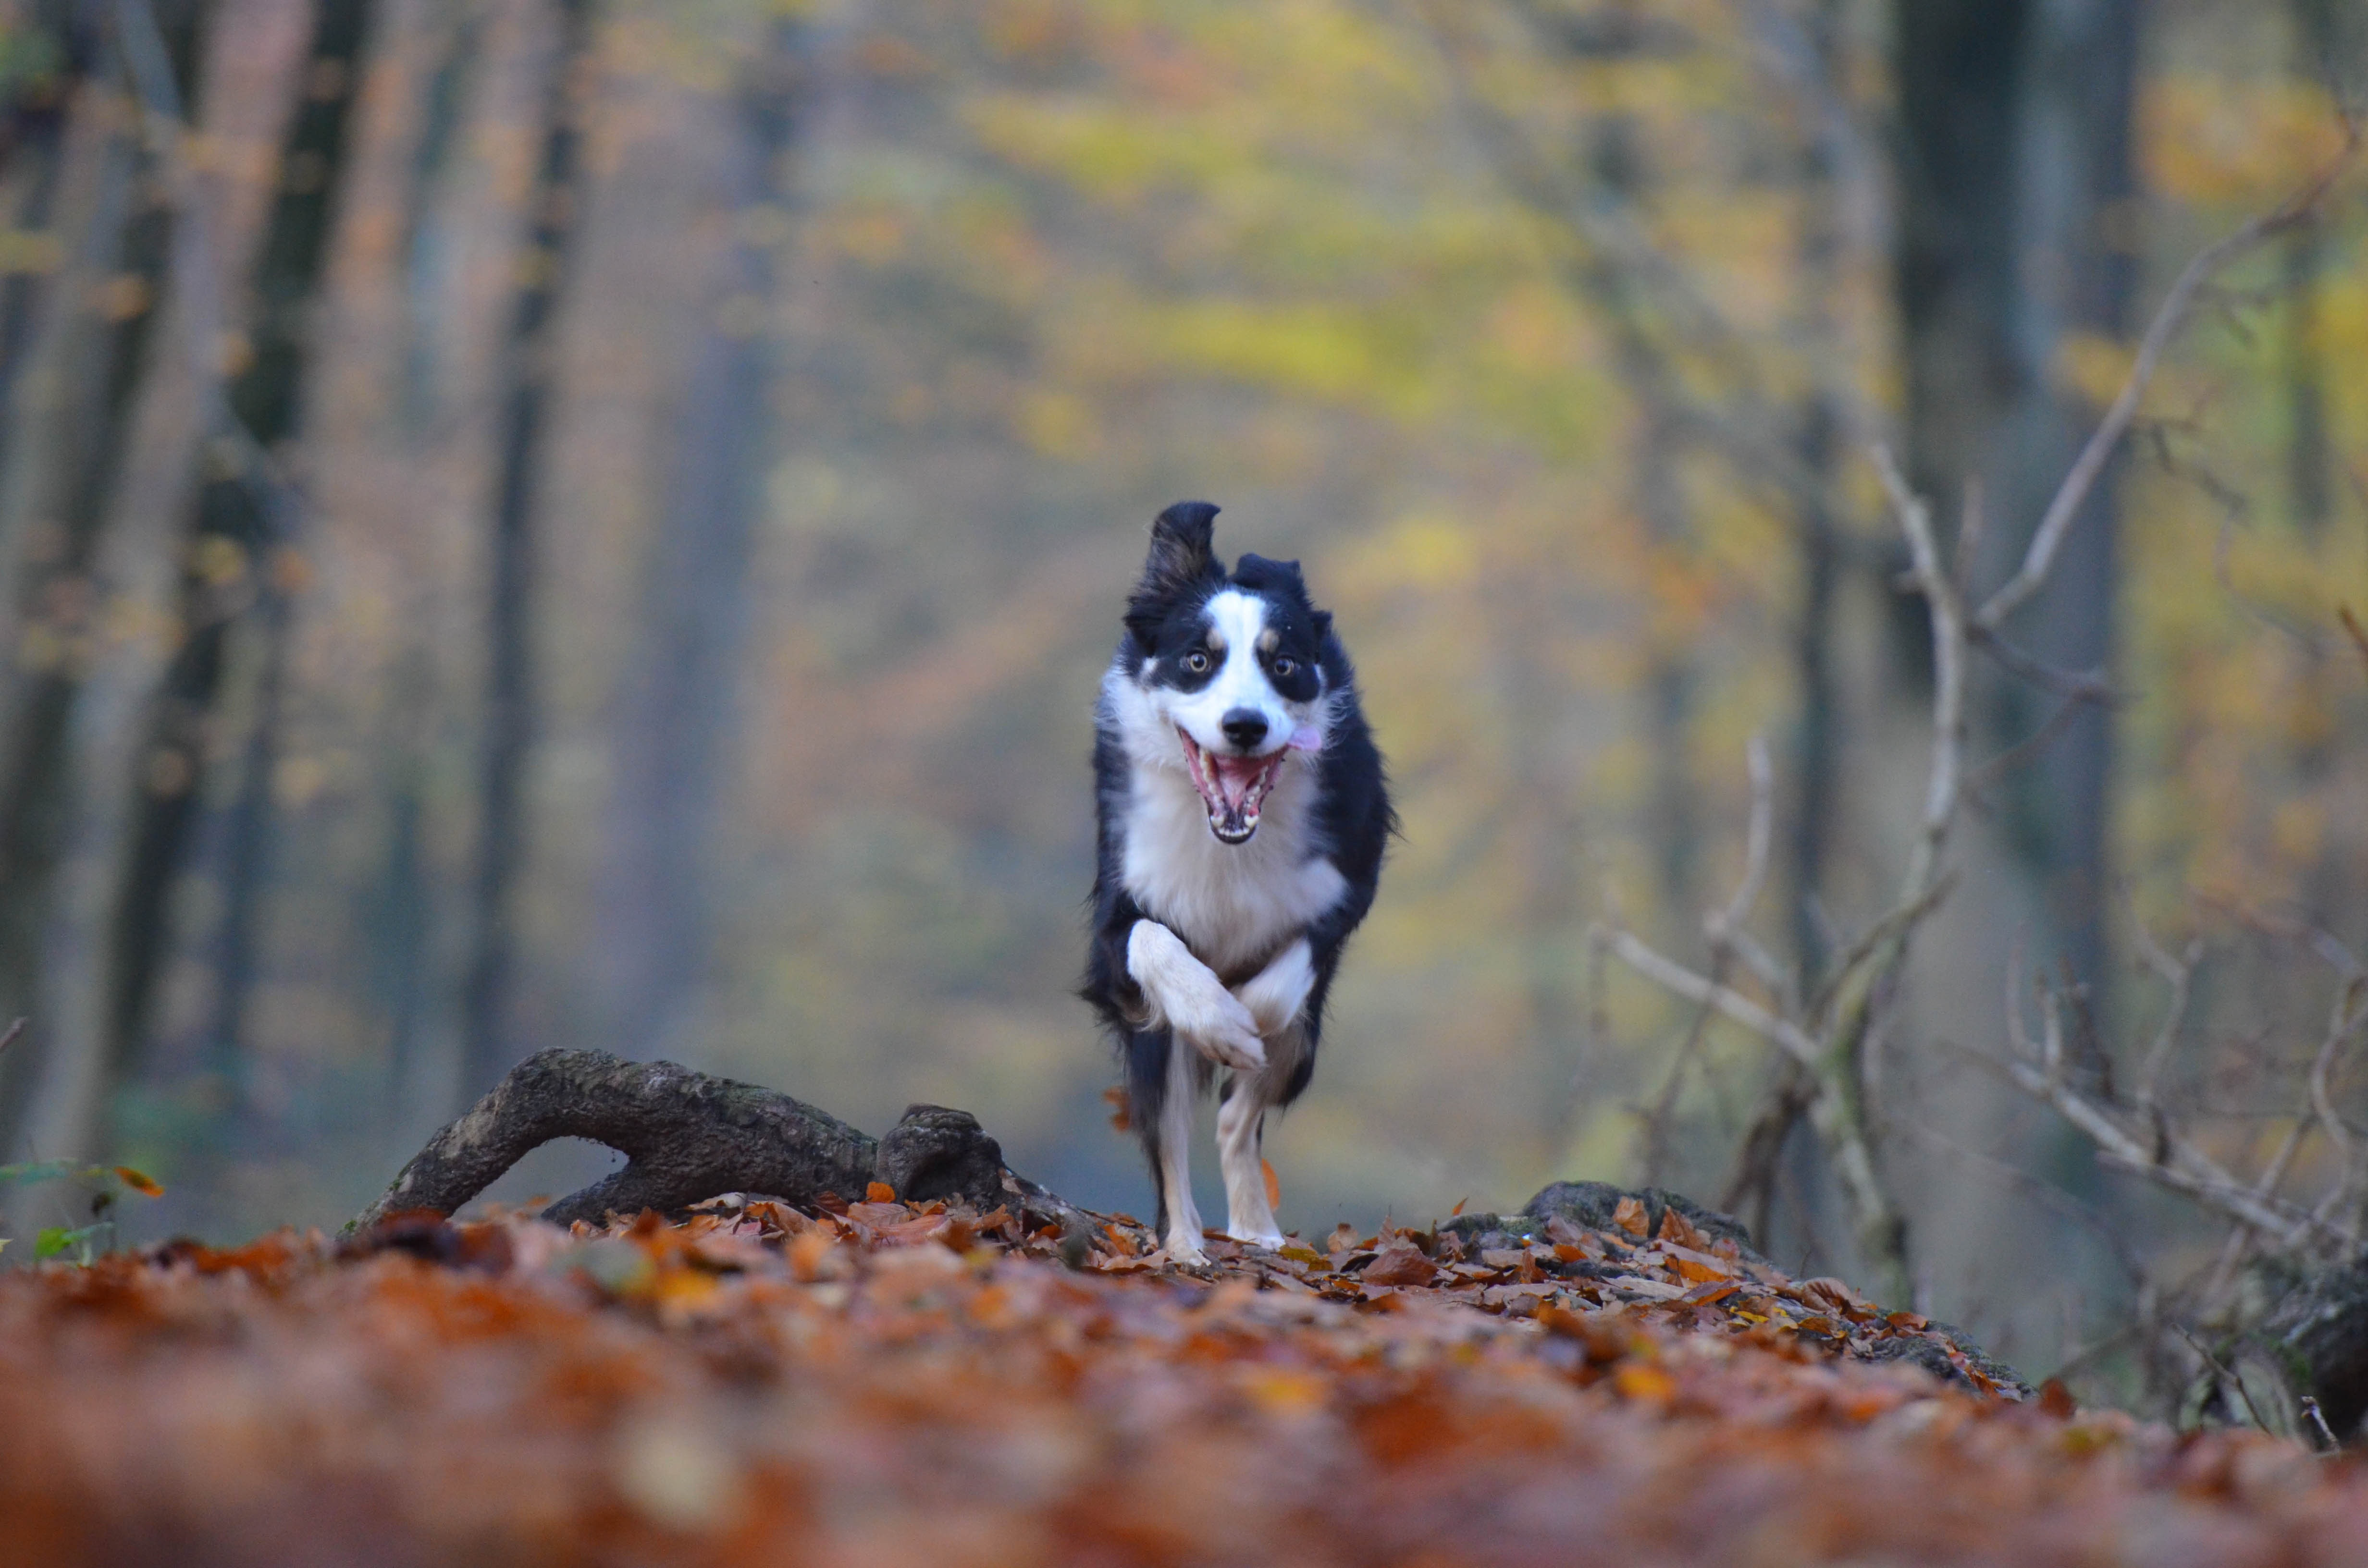
nature, forest, winter, bird, dog, wildlife, autumn, season, fauna, border collie, leaves, vertebrate, running dog, dog like mammal